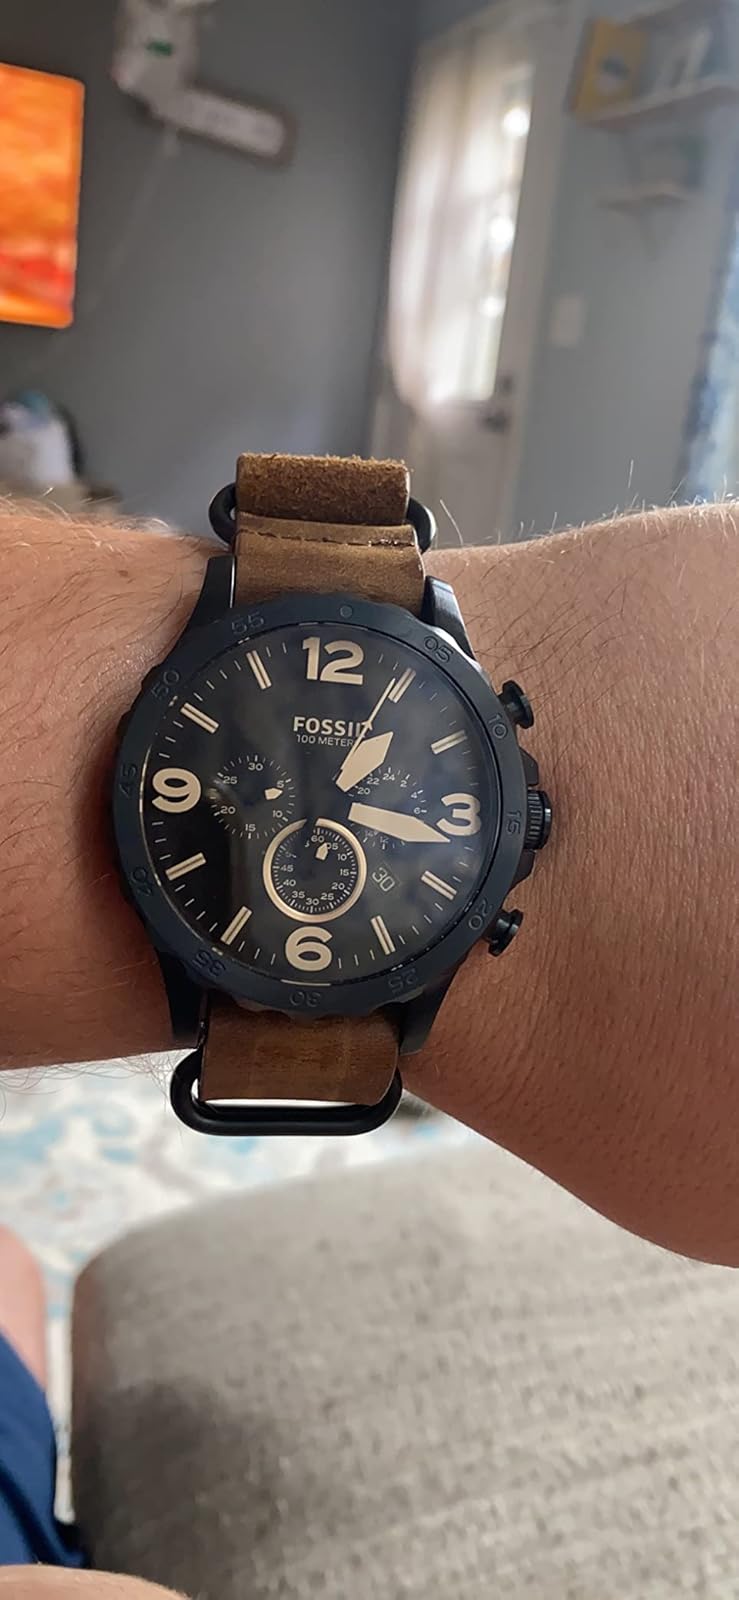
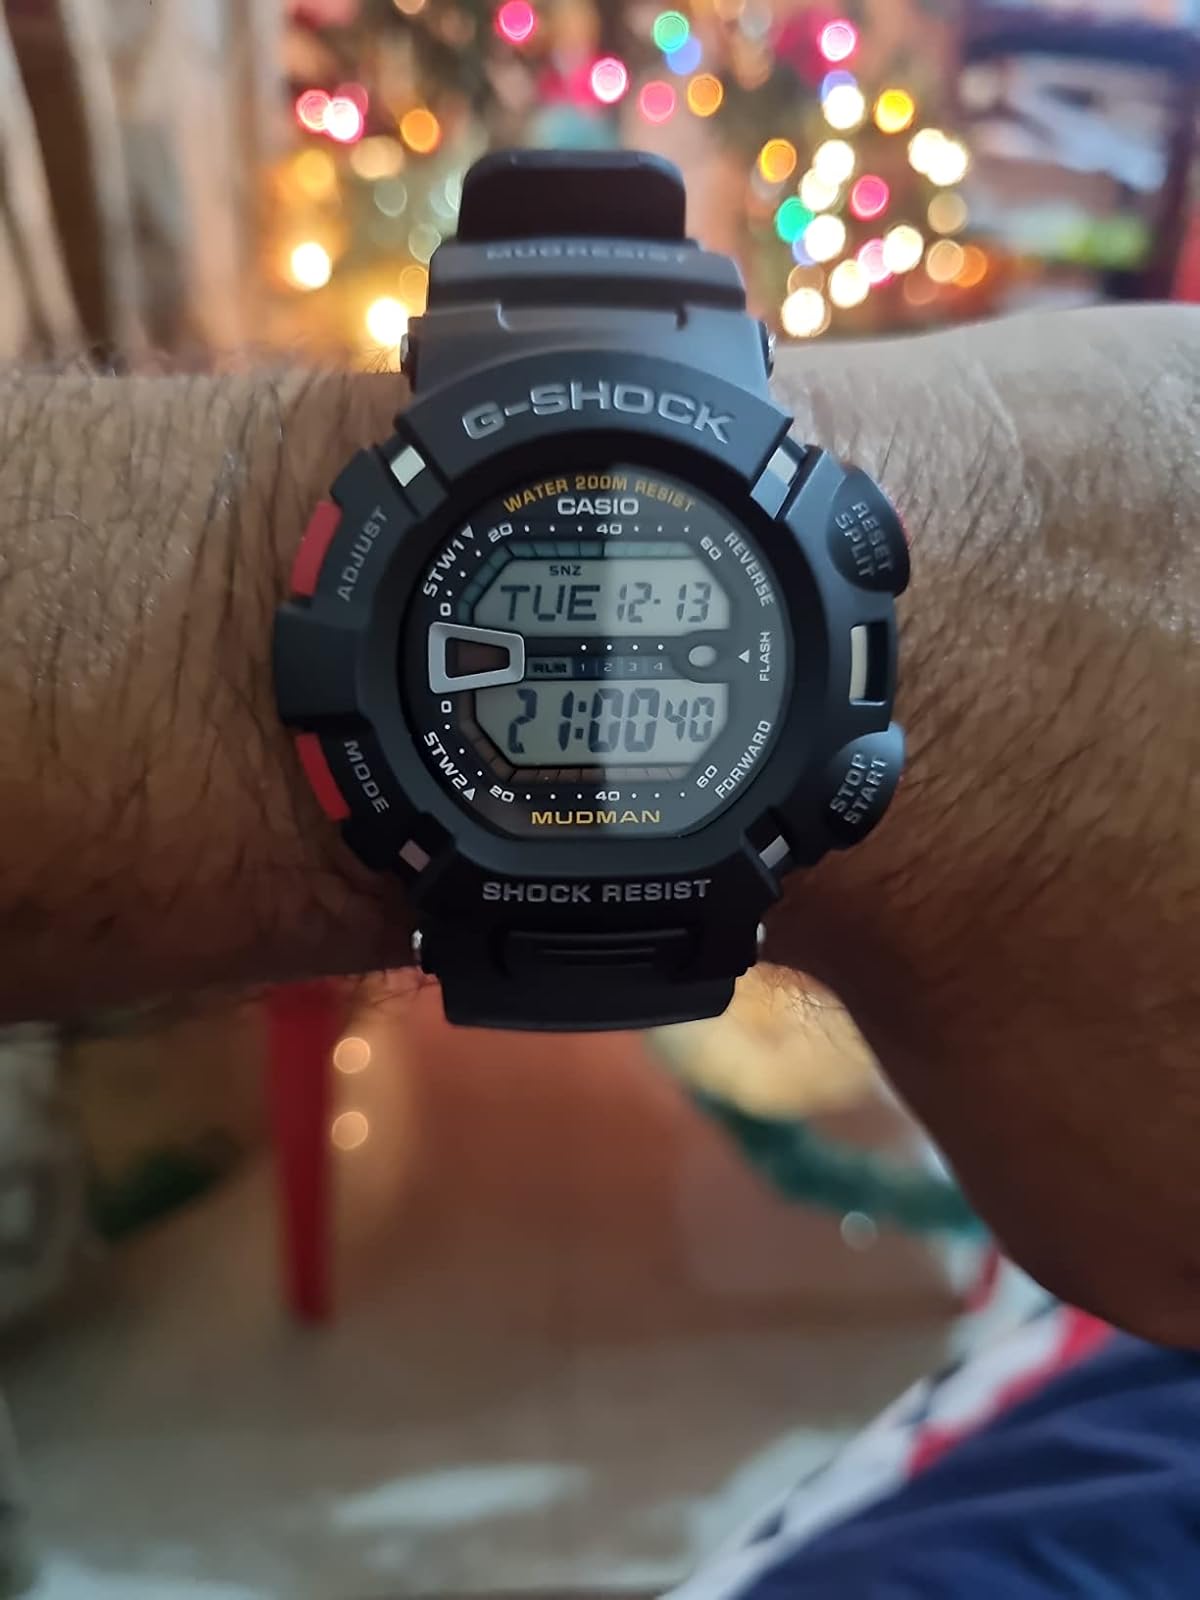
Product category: accessories_watch
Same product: no